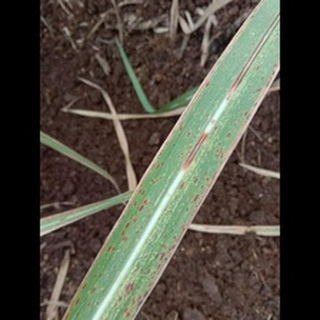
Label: sugarcane_rust